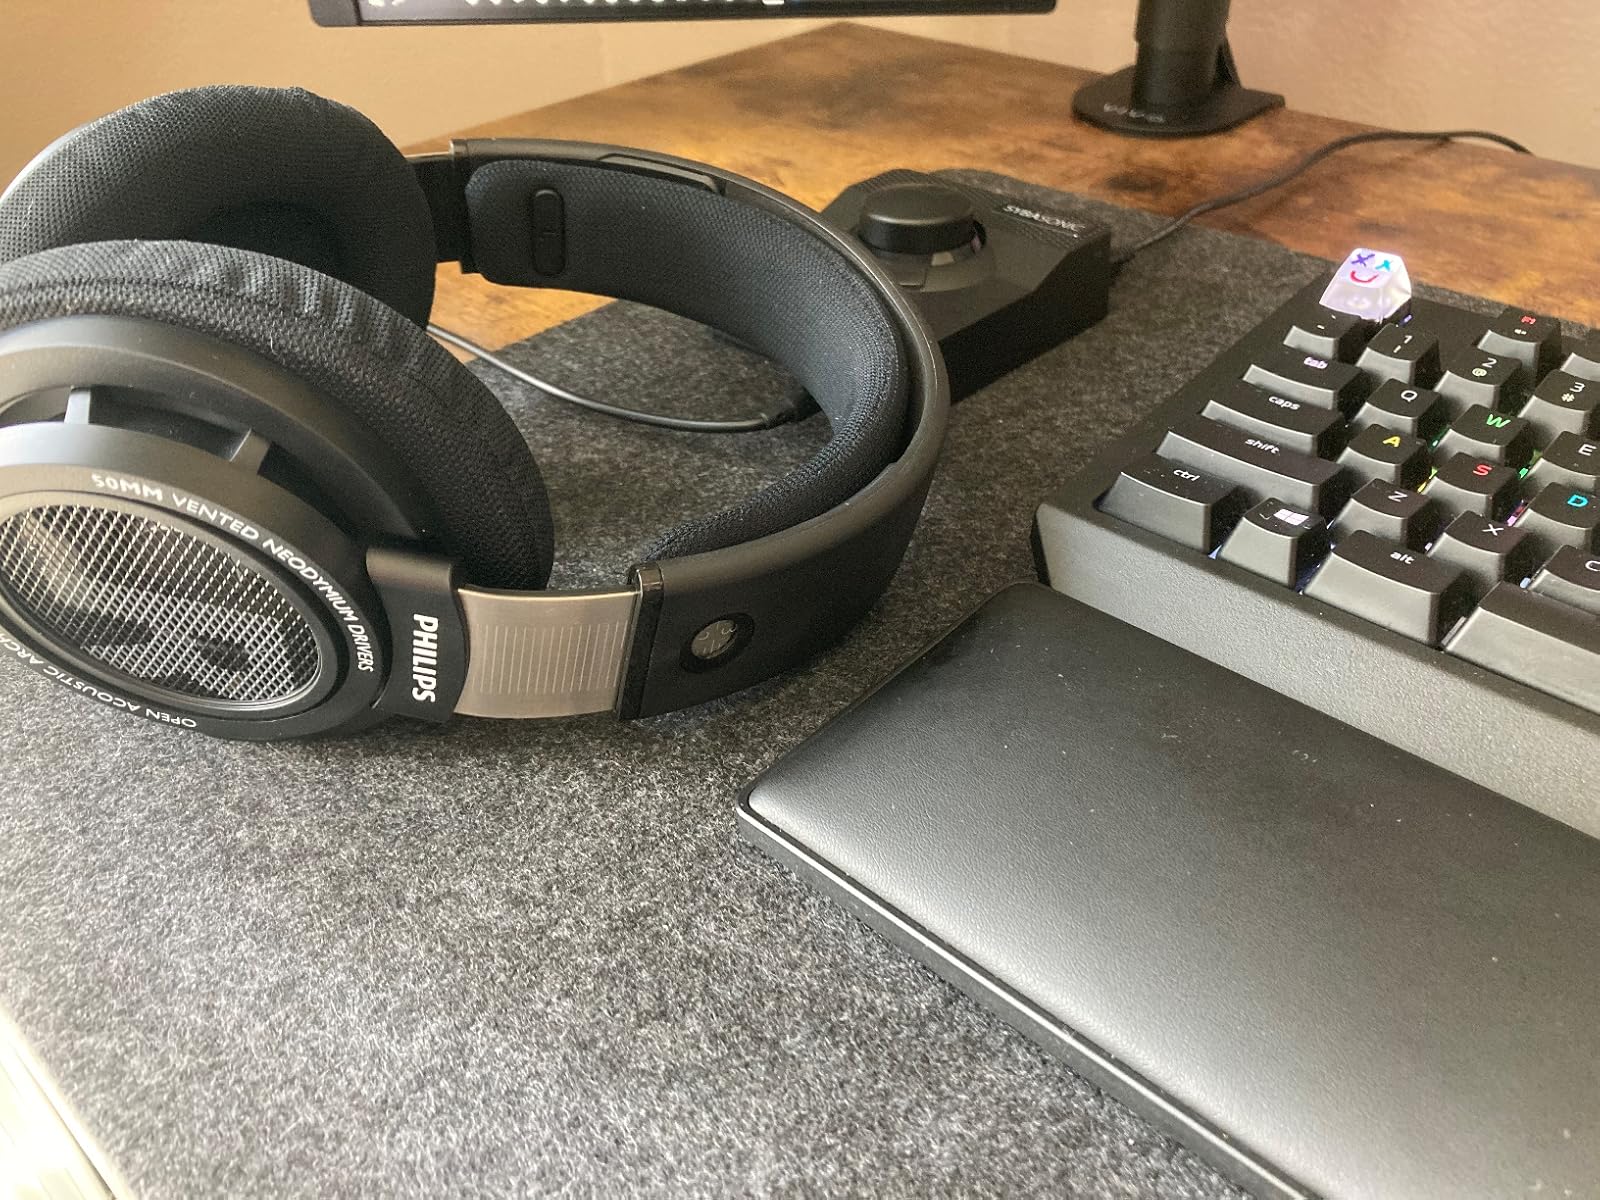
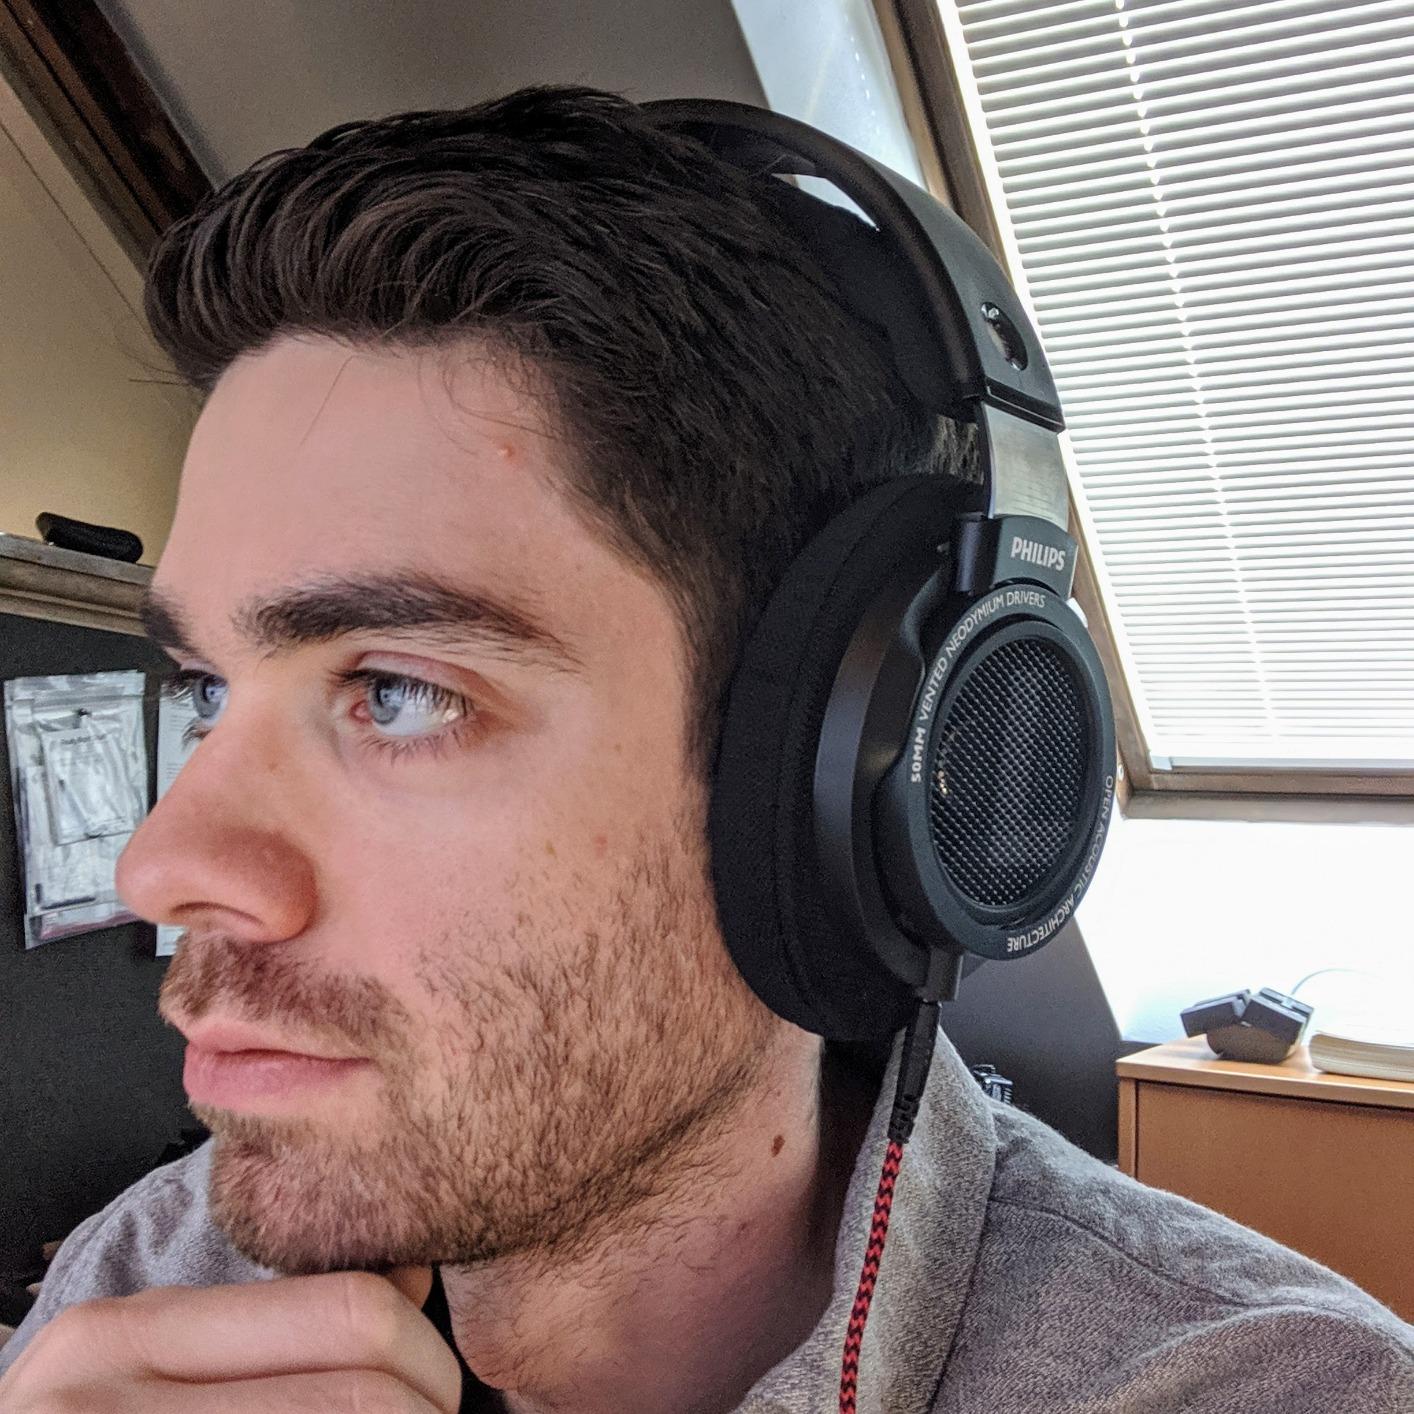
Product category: headphones
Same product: yes